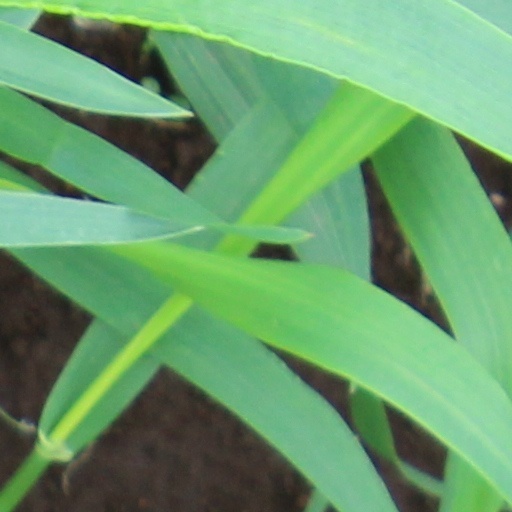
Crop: wheat